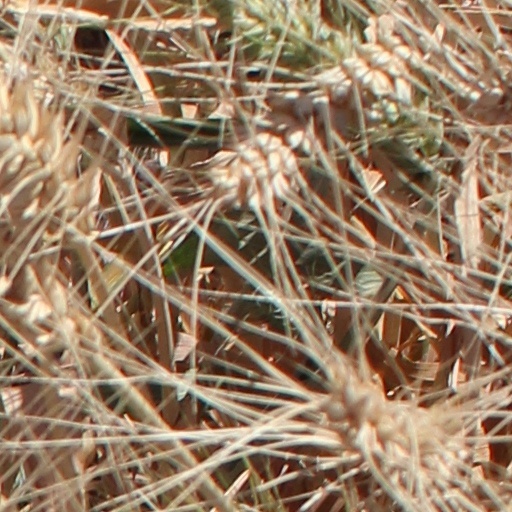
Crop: wheat